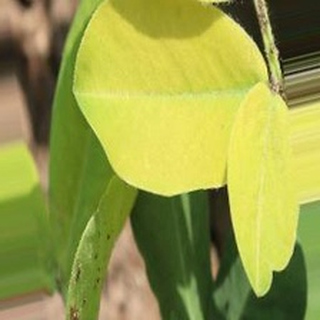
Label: groundnut_nutrition_deficiency